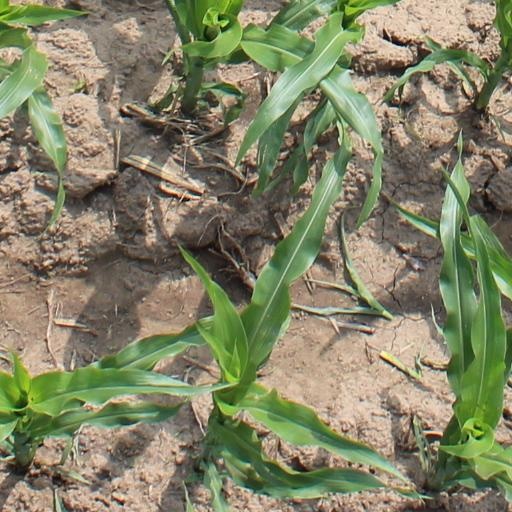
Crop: maize; corn